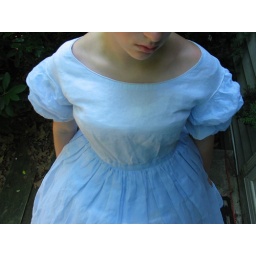
Sheer dress in teen style. Light blue cotton organdy.